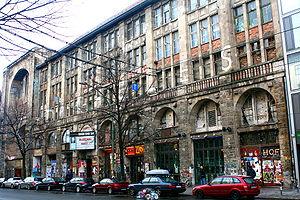
Le Tacheles était l'un des plus célèbres squats de Berlin, en Allemagne, occupé de 1990 à 2012 par des artistes. Autrefois partie du quartier juif de Scheunenviertel à proximité de la synagogue, il était initialement appelé Friedrichstadtpassagen. Après avoir été utilisé comme prison nazie, le bâtiment a été réapproprié par des artistes qui l'ont baptisé « Tacheles ». Le bâtiment servit de lieu artistique sous la pression constante du gouvernement qui souhaitait le fermer. Il a été évacué le 4 septembre 2012.